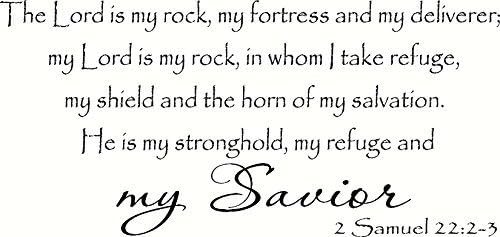
Creation Vinyls 2 Samuel 22:2-3, 11"x22" Vinyl Decal, The Lord is My Rock, Fortress Deliverer, Whom I Take Refuge, My Shield and The Horn of My Salvation, He is My Stronghold My Refuge and Savior
Category: Amazon Home
This Biblical decal is easy to apply. Application instructions will come with the vinyl wall art. (First, peel off the hard plastic like paper side at a 45 degree angle. Then, set and rub the wall art to the wall. Once rubbed hard and well, peel off the almost see through masking tape side at a 45 degree angle. It is sometimes easier when peeling the masking tape to take it one little piece at a time.) ;) The vinyl wall art is black, with no background. The vinyl is glossy, giving the wall a very professional, painted look! Checkout will automatically take off a dollar per additional wall art ordered from Creation Vinyls, for up to ten wall arts. Ask us about quantity discounts of over ten wall arts! Write us if you have any questions anywhere in your process and we'll be happy to help you!
Features: 2 Samuel 22:2-3, 11"x22" | Easy to Apply | Shipped Securely in a Tube when Ordered from Creation Vinyls